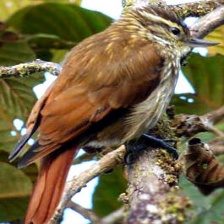
Species: GREAT XENOPS
Scientific name: MEGAXENOPS PARNAGUAE